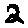
Label: 2